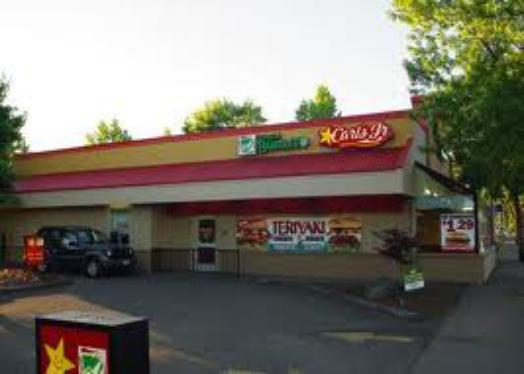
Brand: Carl's Jr
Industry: Food